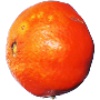
Label: clementine